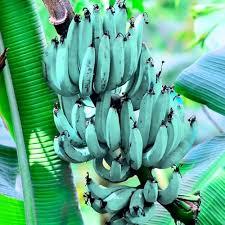
Hii ni ndizi. Ndizi hii haijakomaa. Ndizi hii inaonekana kua ni iko nzuri sana. Inaweza ikauzwa na mkulima na anaweza kupata pesa, kwa sababu ndizi hii ni mkubwa sanaa . Pia mti wake uneza kutumiwa kulishia mifugo hasa ngombe ili kuleta maziwa.